Chapeltoun

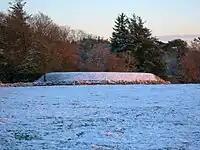
The Chapel Hill from near Chapeltoun Mains.

Smith, the well known antiquarian, in 1895 describes the mound as being 22 paces in diameter, high on the low side and high on the high side. He states that it is well cared for and that a flight of steps, not clearly visible today, ran up from its base to the top. However significantly he makes no reference to any remains of the chapel itself. The 1897 25" to the mile OS shows a path at the Chapelhill House side of the mound and a possibly a curving path or steps up. Smith also states that the mound was repaired some fifty years before, which fits in with the approximate dates for the likely construction of the Chapelton (old) house, by or for James McAlister who is given as the owner of Chapelton at around this time, and it is stated in 1874 that the chapel ruins were found some 40 years before, i.e. around 1834. The 1846 record states that they had been found recently however (Topo Dict Scot).